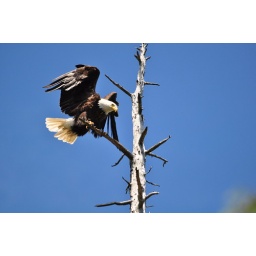
june 12 2010 12:47 - adult lands in perch tree after dropping fish off in nest151